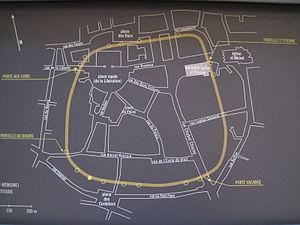
Musée François Rude - Castrum de Dijon
Le castrum de Dijon est un ancien castrum gallo-romain du IIIᵉ siècle, le Castrum Divaniense, dont il reste quelques vestiges archéologiques à Dijon en Bourgogne.
Dijon est une commune française, préfecture du département de la Côte-d'Or et chef-lieu de la région Bourgogne-Franche-Comté. Elle se situe entre le bassin parisien et le bassin rhodanien, sur l'axe Paris-Lyon-Méditerranée, à 310 kilomètres au sud-est de Paris et 190 kilomètres au nord de Lyon.
Le musée Rude est un musée d'art consacré au sculpteur dijonnais François Rude et un musée d'archéologique de l'ancien castrum de Dijon. Il est labellisé Musée de France et hébergé depuis 1947 dans une partie de l'ancienne église Saint-Étienne de Dijon du XIᵉ siècle, à Dijon en Côte-d'Or en Bourgogne-Franche-Comté.